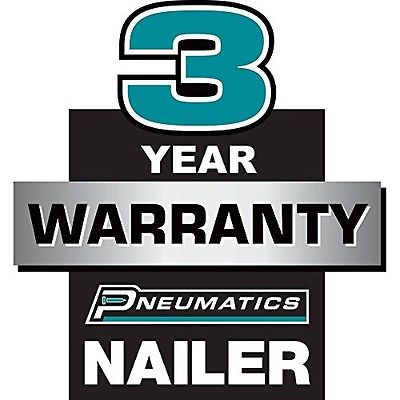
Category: stapler